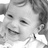
Emotion: happy